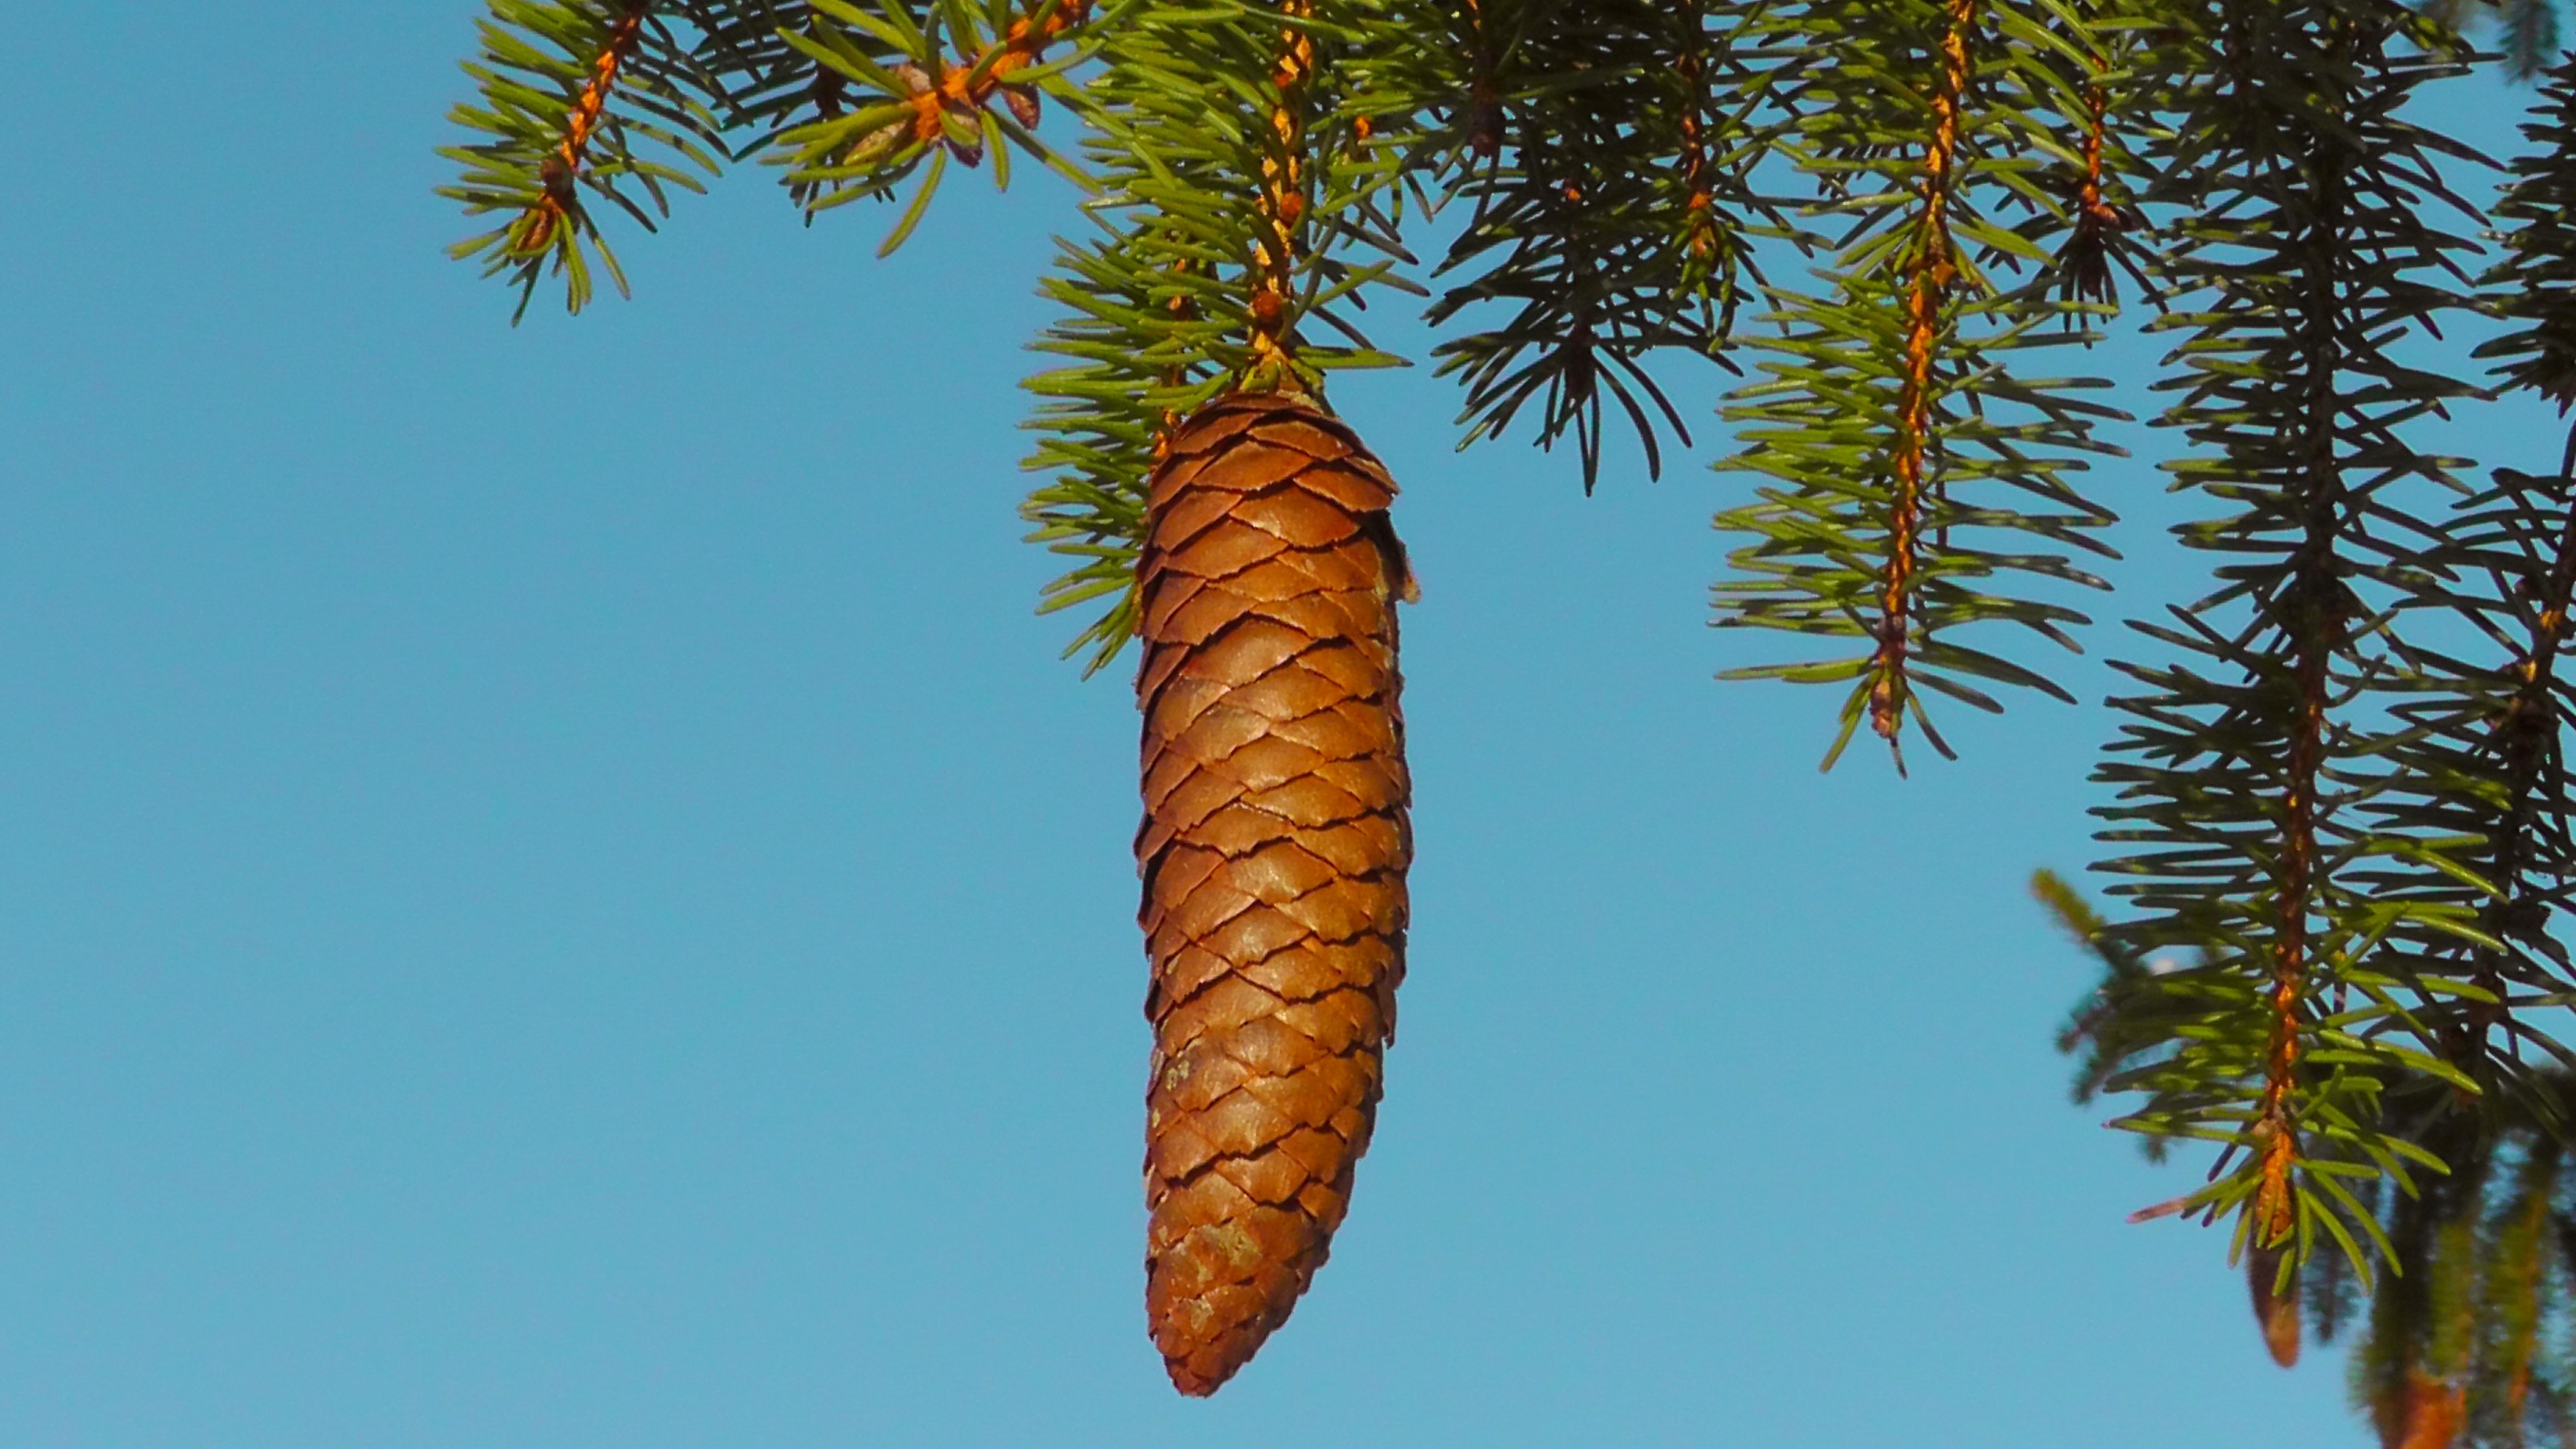
tree, nature, forest, branch, plant, leaf, flower, food, produce, brown, botany, fir, flora, tap, spruce, pine cones, flowering plant, tannenzweig, date palm, grass family, plant stem, woody plant, land plant, arecales, palm family, borassus flabellifer